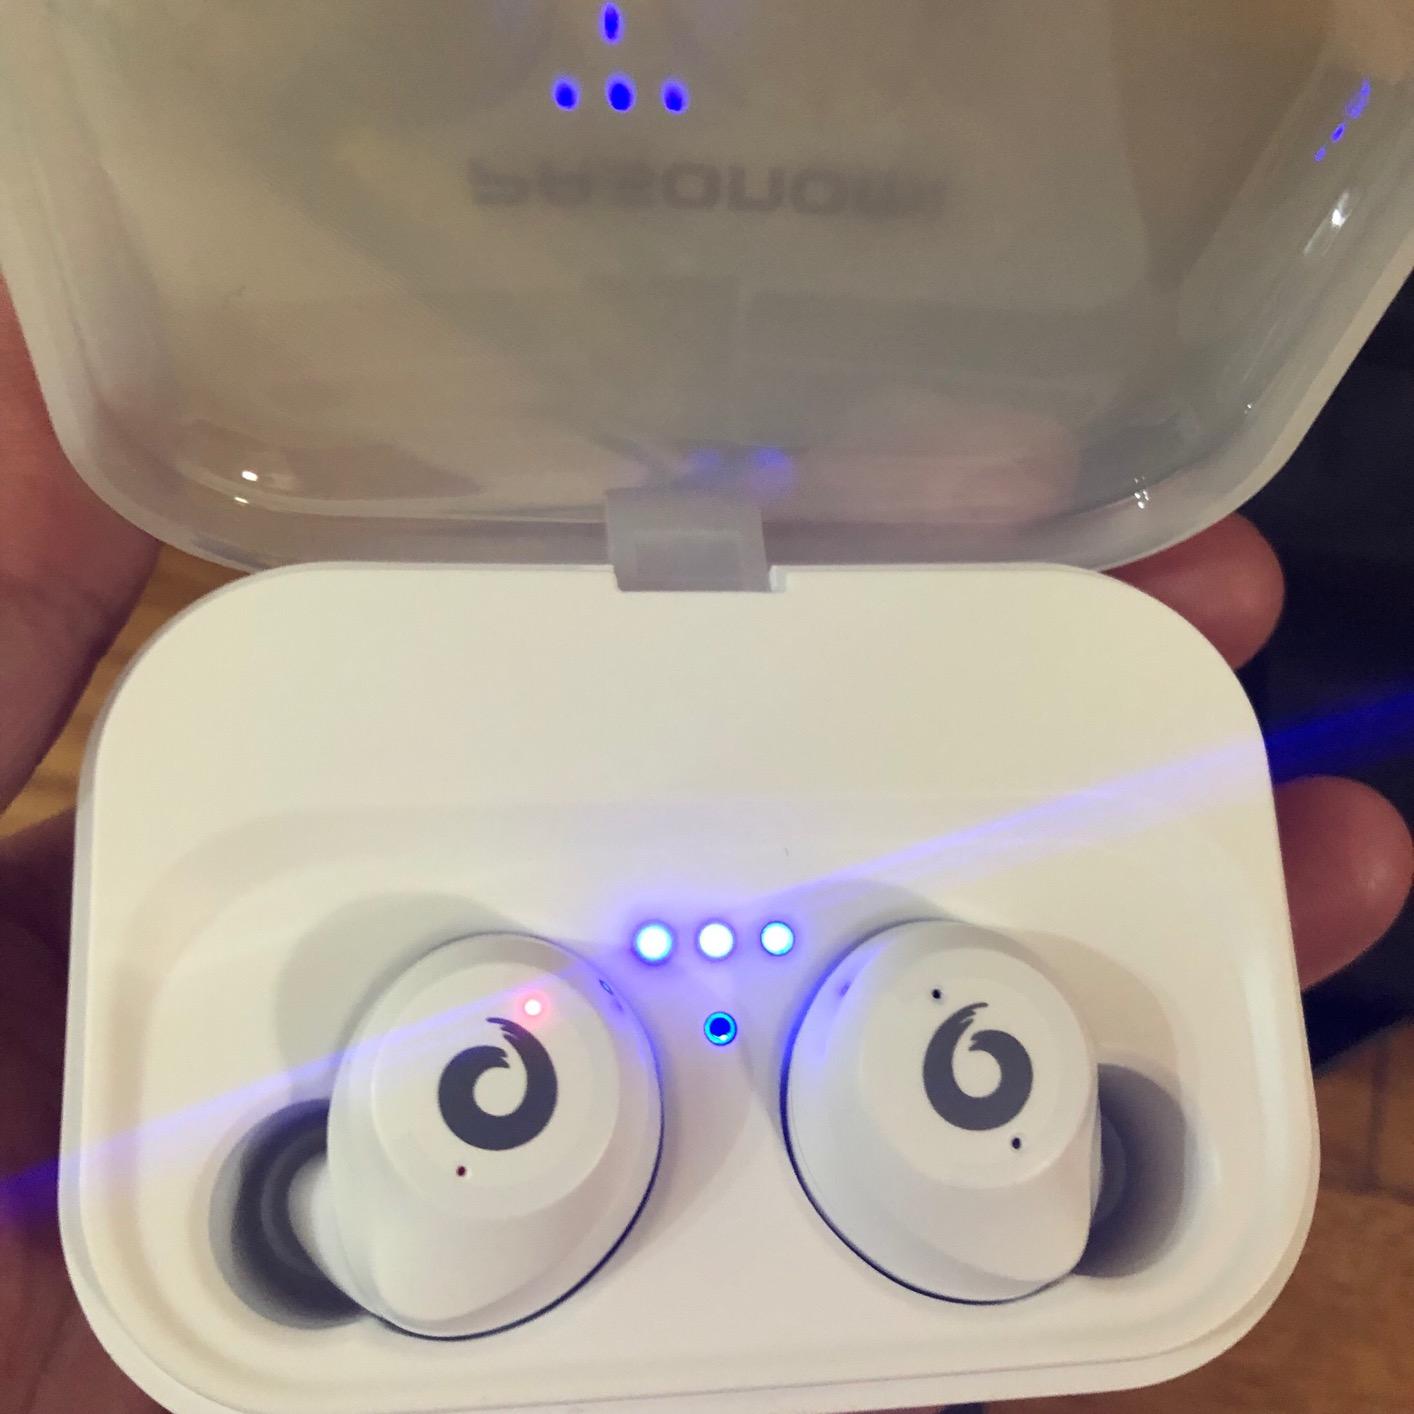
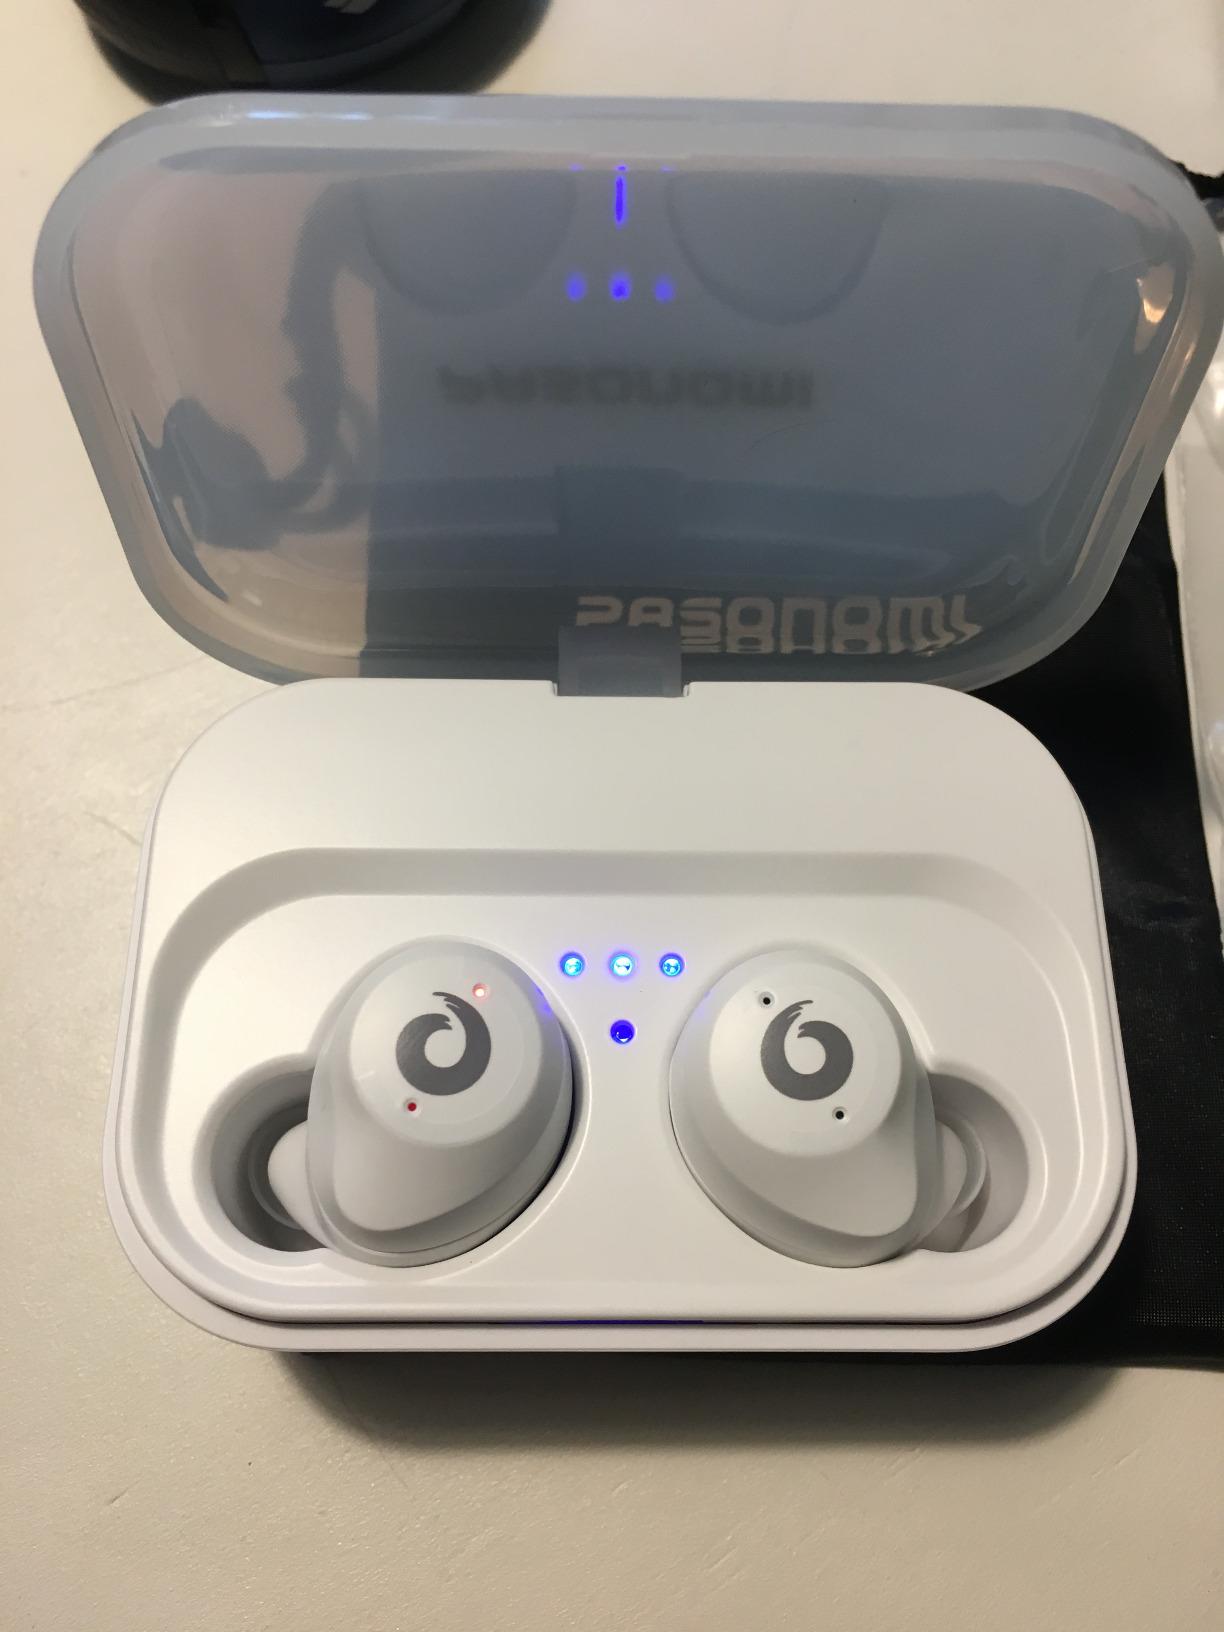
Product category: earbuds
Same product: yes